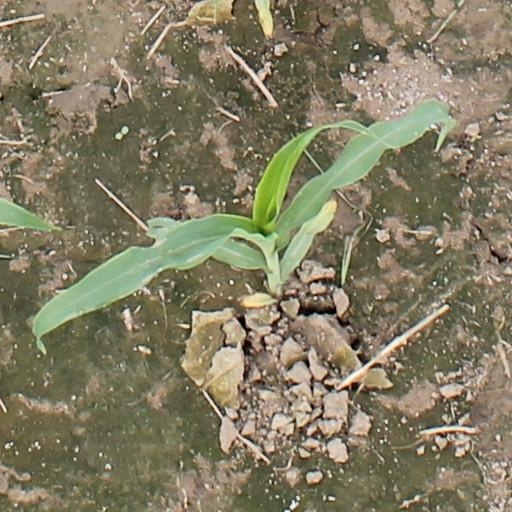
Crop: maize; corn